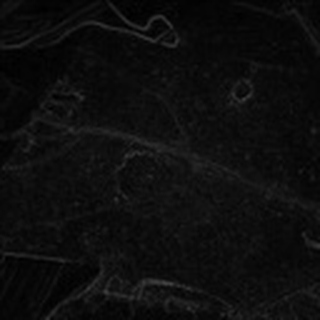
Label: cotton_target_spot